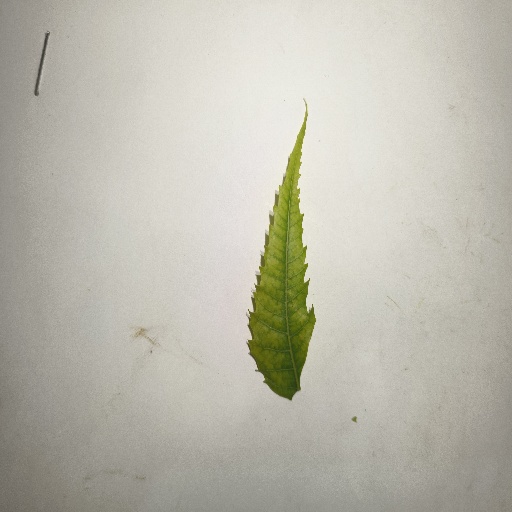
Species: Neem
Leaf condition: Yellow Leaf